Pauli Pietiläinen

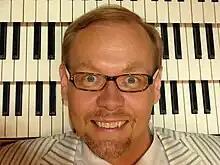
Pauli Pietiläinen

Concert organist Pauli Pietiläinen (born 1961) studied organ performance and church music from 1980 at the Sibelius Academy in Helsinki, Finland. Pauli Pietiläinen graduated in 1986 and finished his degree with highest honors in organ performance and improvisation in 1988. He has participated in many masterclasses and completed his studies with Wolfgang Rübsam in Chicago and Anders Bondeman in Stockholm. Pietiläinen gave his debut recital in 1992.